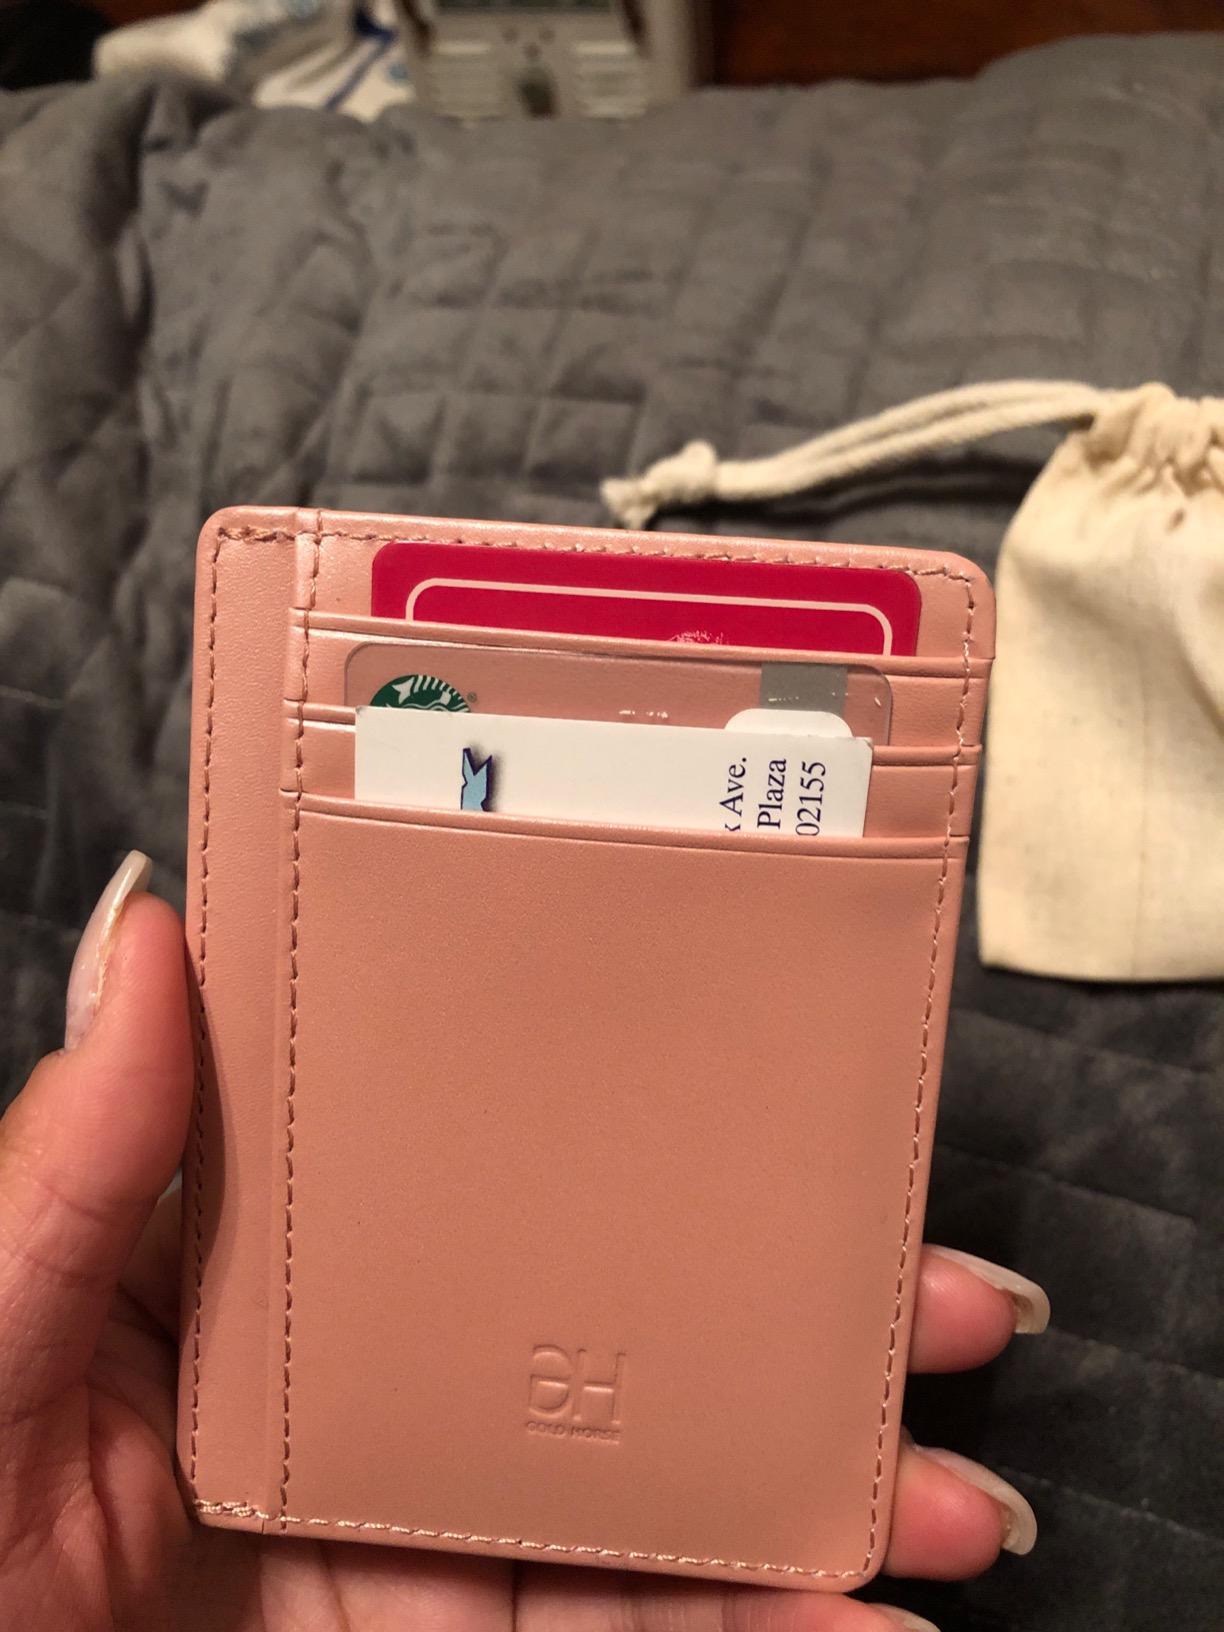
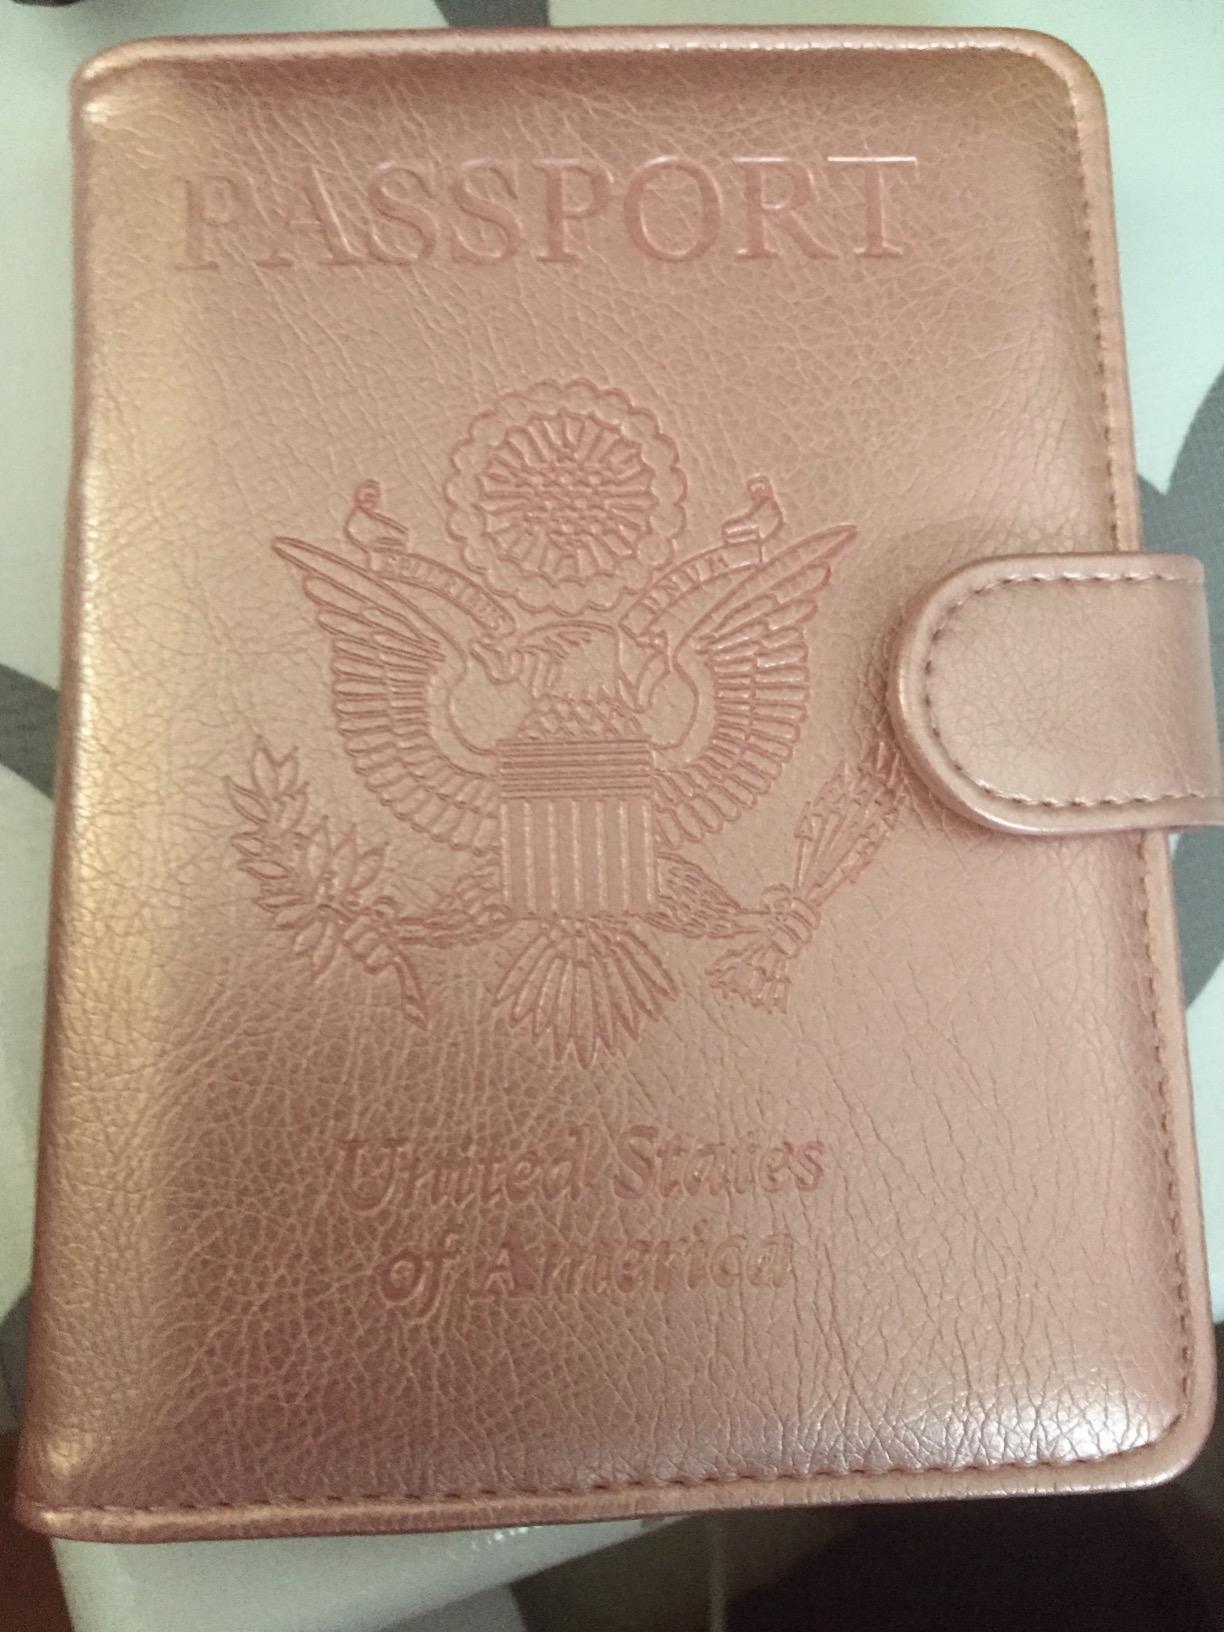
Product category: accessories_wallet
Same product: no